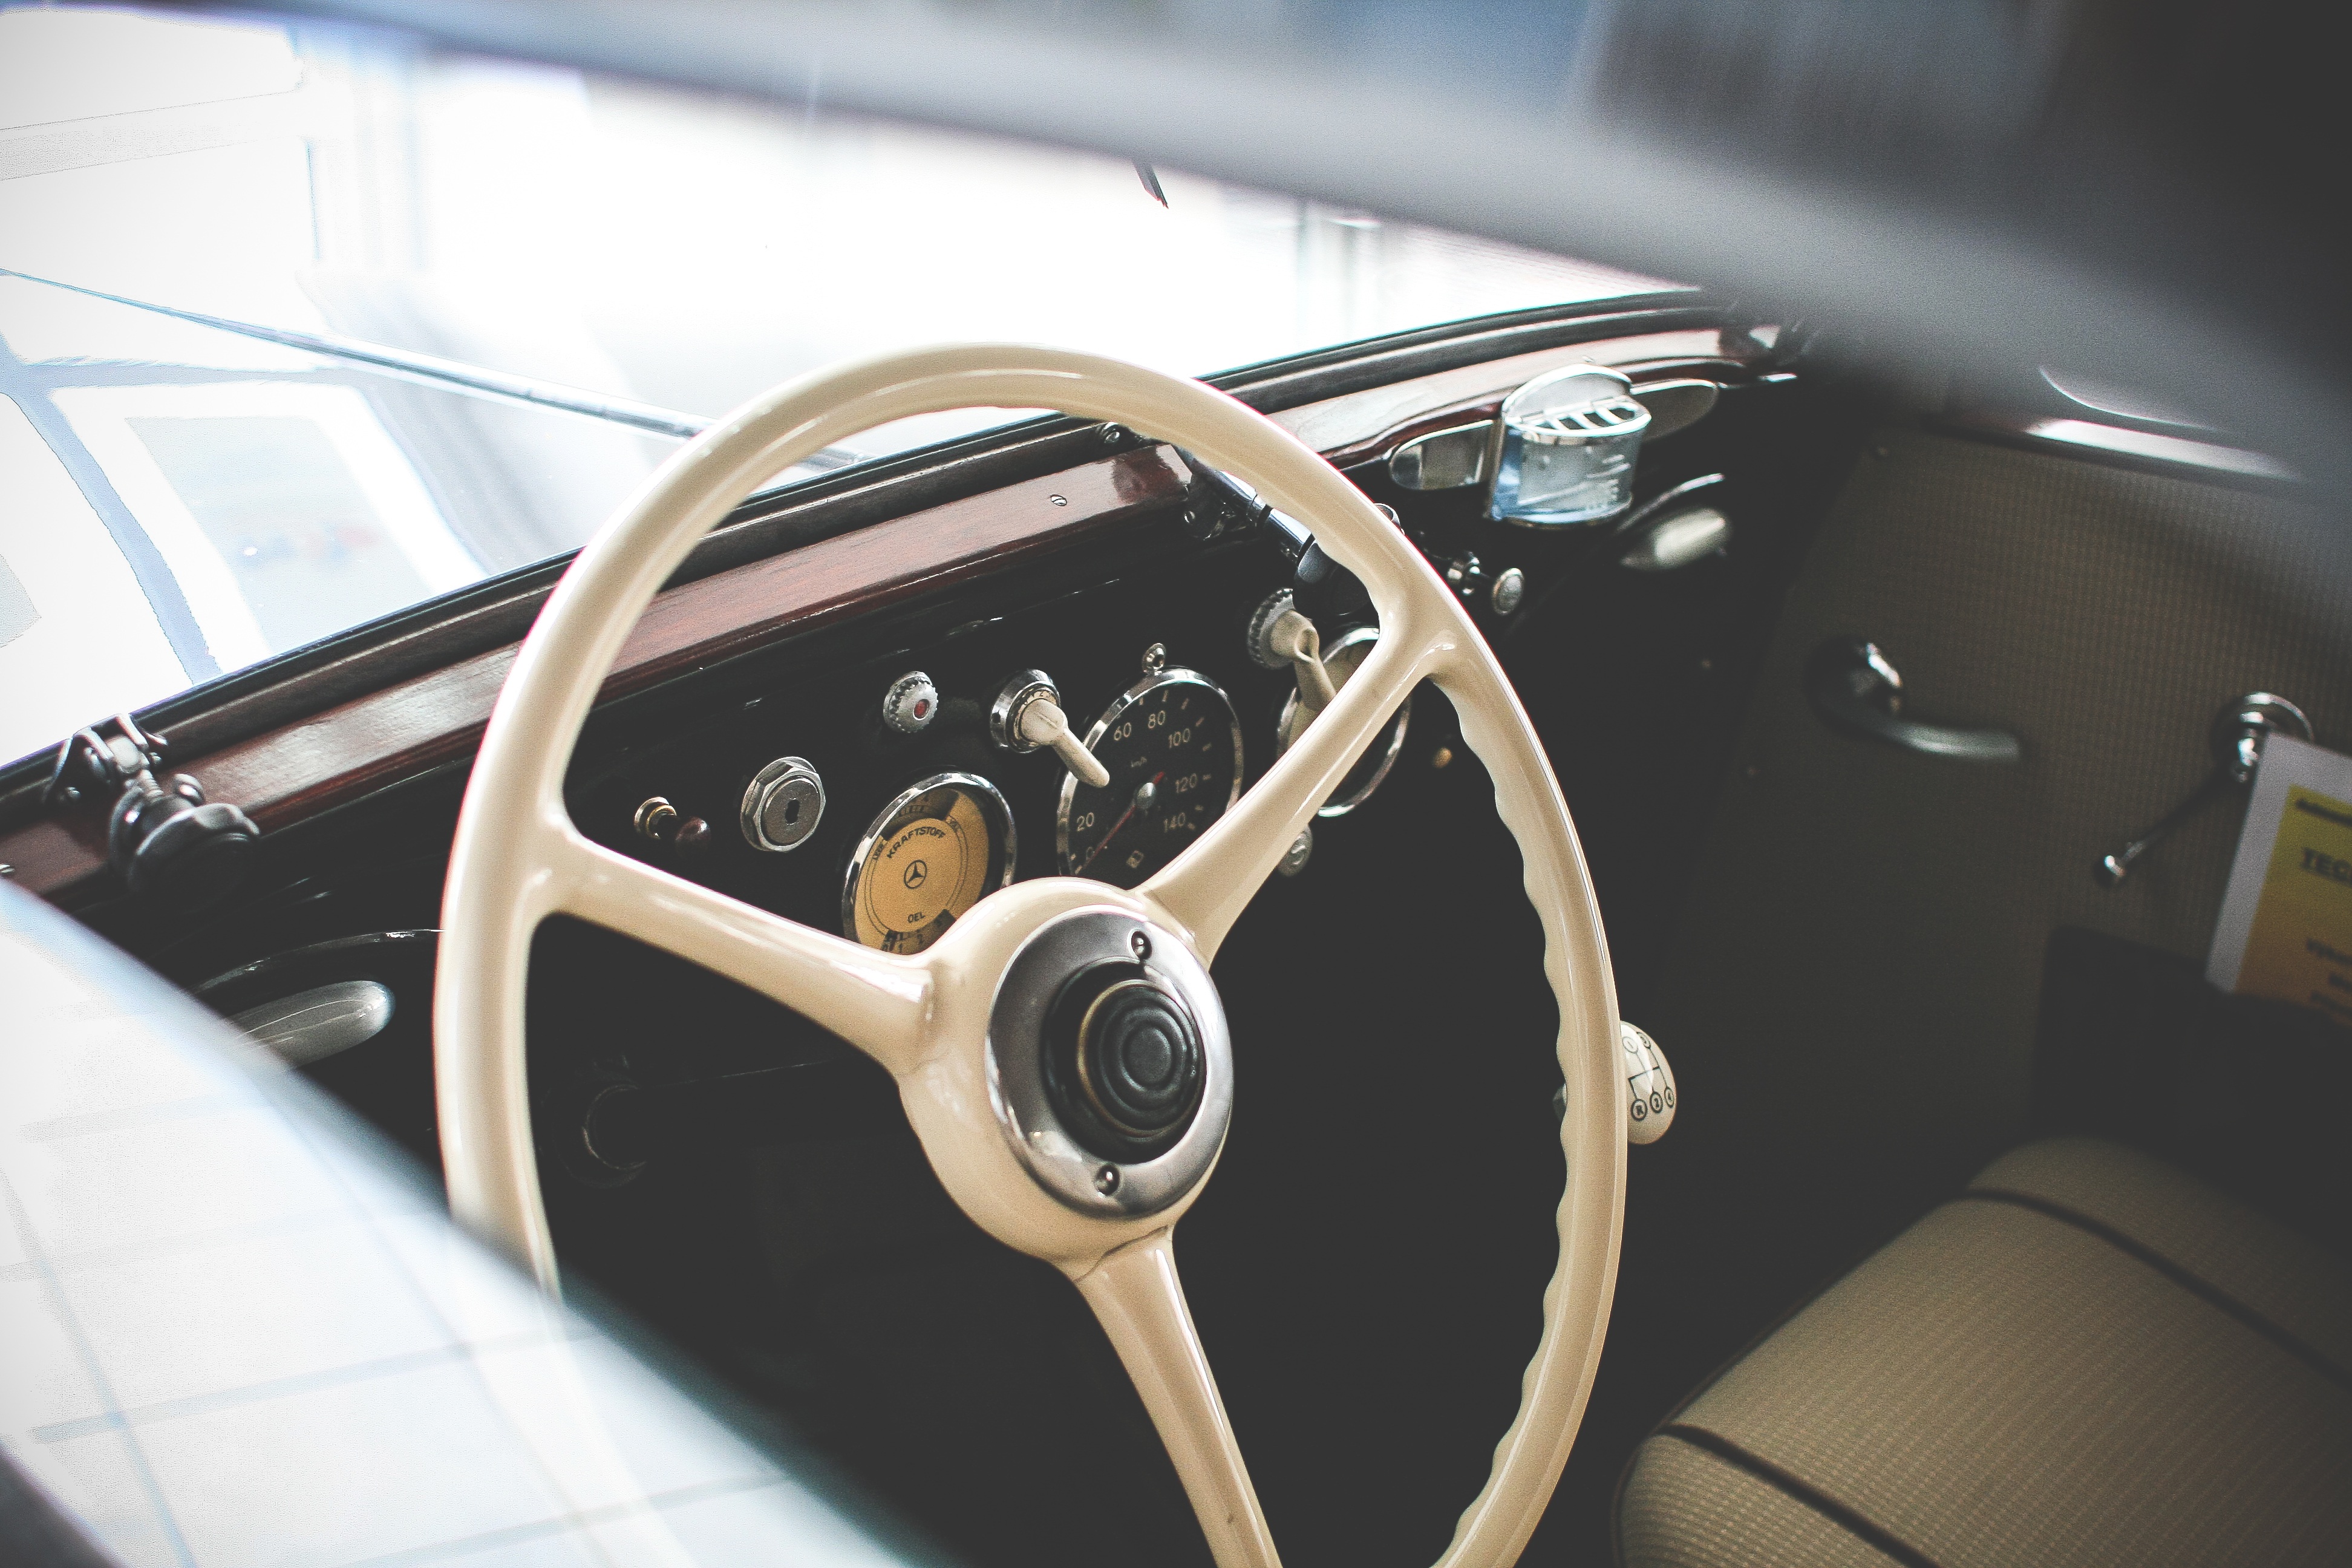
car, vintage, wheel, automobile, retro, travel, wild, vehicle, drive, steering wheel, trip, sports car, motor vehicle, vintage car, inside, classic, steer, antique car, land vehicle, automobile make, automotive exterior, automotive design, steering part